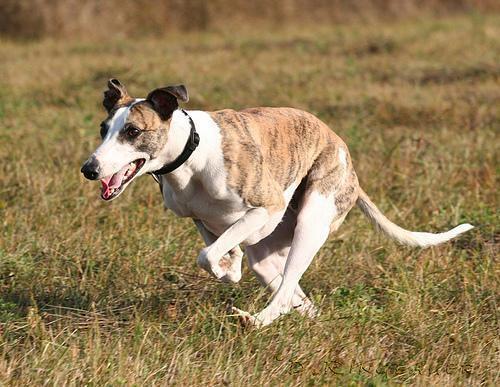
whippet